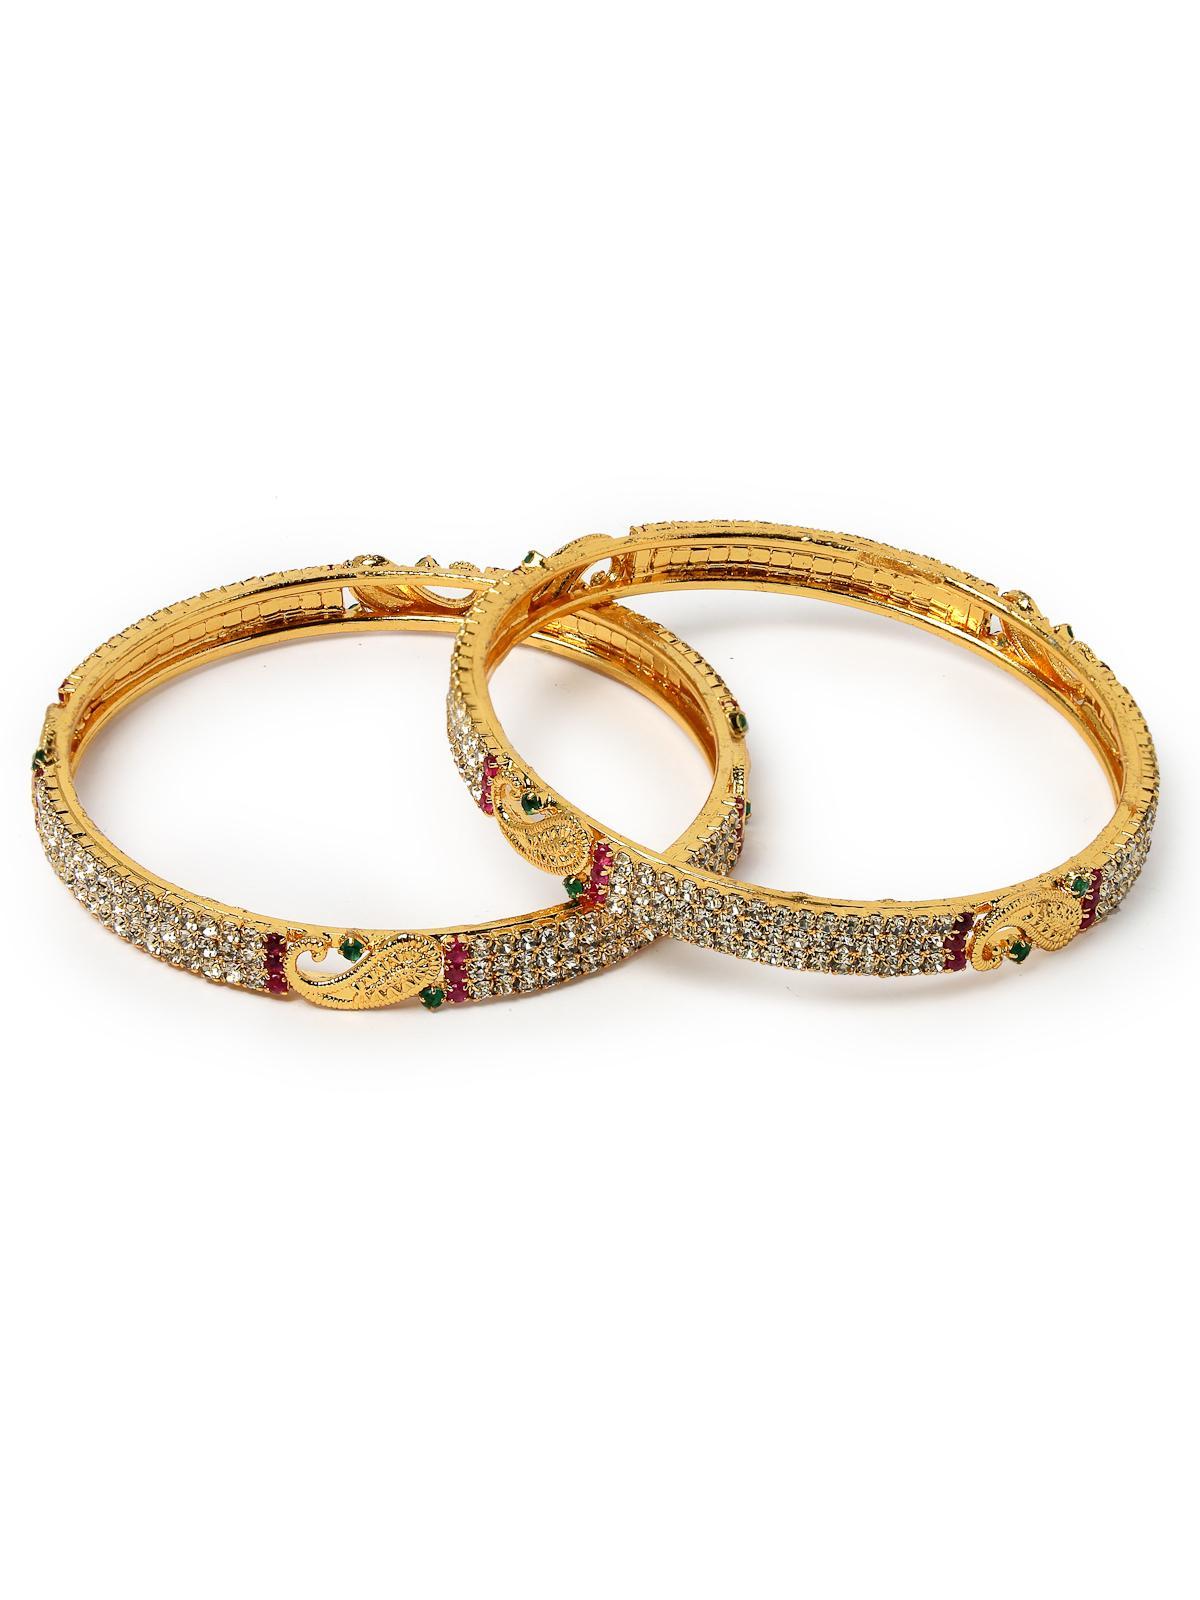
Sukkhi Peacock Design Gold Plated Red & Green & White AD Stones Set of 2 Kada Bracelet Bangle Jewellery Set for Women & Girls Latest Design|Birthday Anniversary Gift for Women|B105856_2.8
Type: Bracelets & Bangles
Brand: Sukkhi
Price: Rs. 790
 Embrace elegance with the Sukkhi Peacock Design Gold Plated Kada Bracelet Bangle Set, a tribute to grace and style for women and girls. This set boasts two stunning kadas adorned with red and green, white alongside white AD stones, forming a captivating peacock design. The latest in fashion, coupled with a gold-plated finish, adds opulence to any occasion. Sized at 2.4, 2.6 and 2.8, these bracelets make for a perfect birthday or anniversary gift, symbolizing timeless beauty and sophistication with a touch of peacock-inspired charm.Disclaimer:There may be slight variation in shade and colour due to photographic effects and monitor settings
Included: 2 Bangles